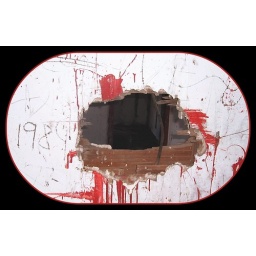
See room through hole in kitchen wall